Konkani Muslims

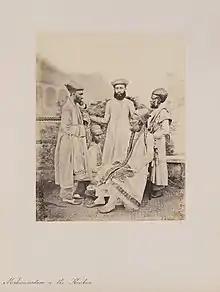
"Mahommedans of the Konakan" (1855-1862)

Konkani Muslims (or "Kokani" Muslims) are an ethnoreligious subgroup of the Konkani people of the Konkani region along the west coast of India, who practice Islam. "Nawayath" and "Nakhuda" Muslims from the North Canara district of Karnataka have similar origin as Konkani Muslims, but show a distinct ethnolinguistic identity due to geographical isolation of the Canara coast from the Konkan coast.